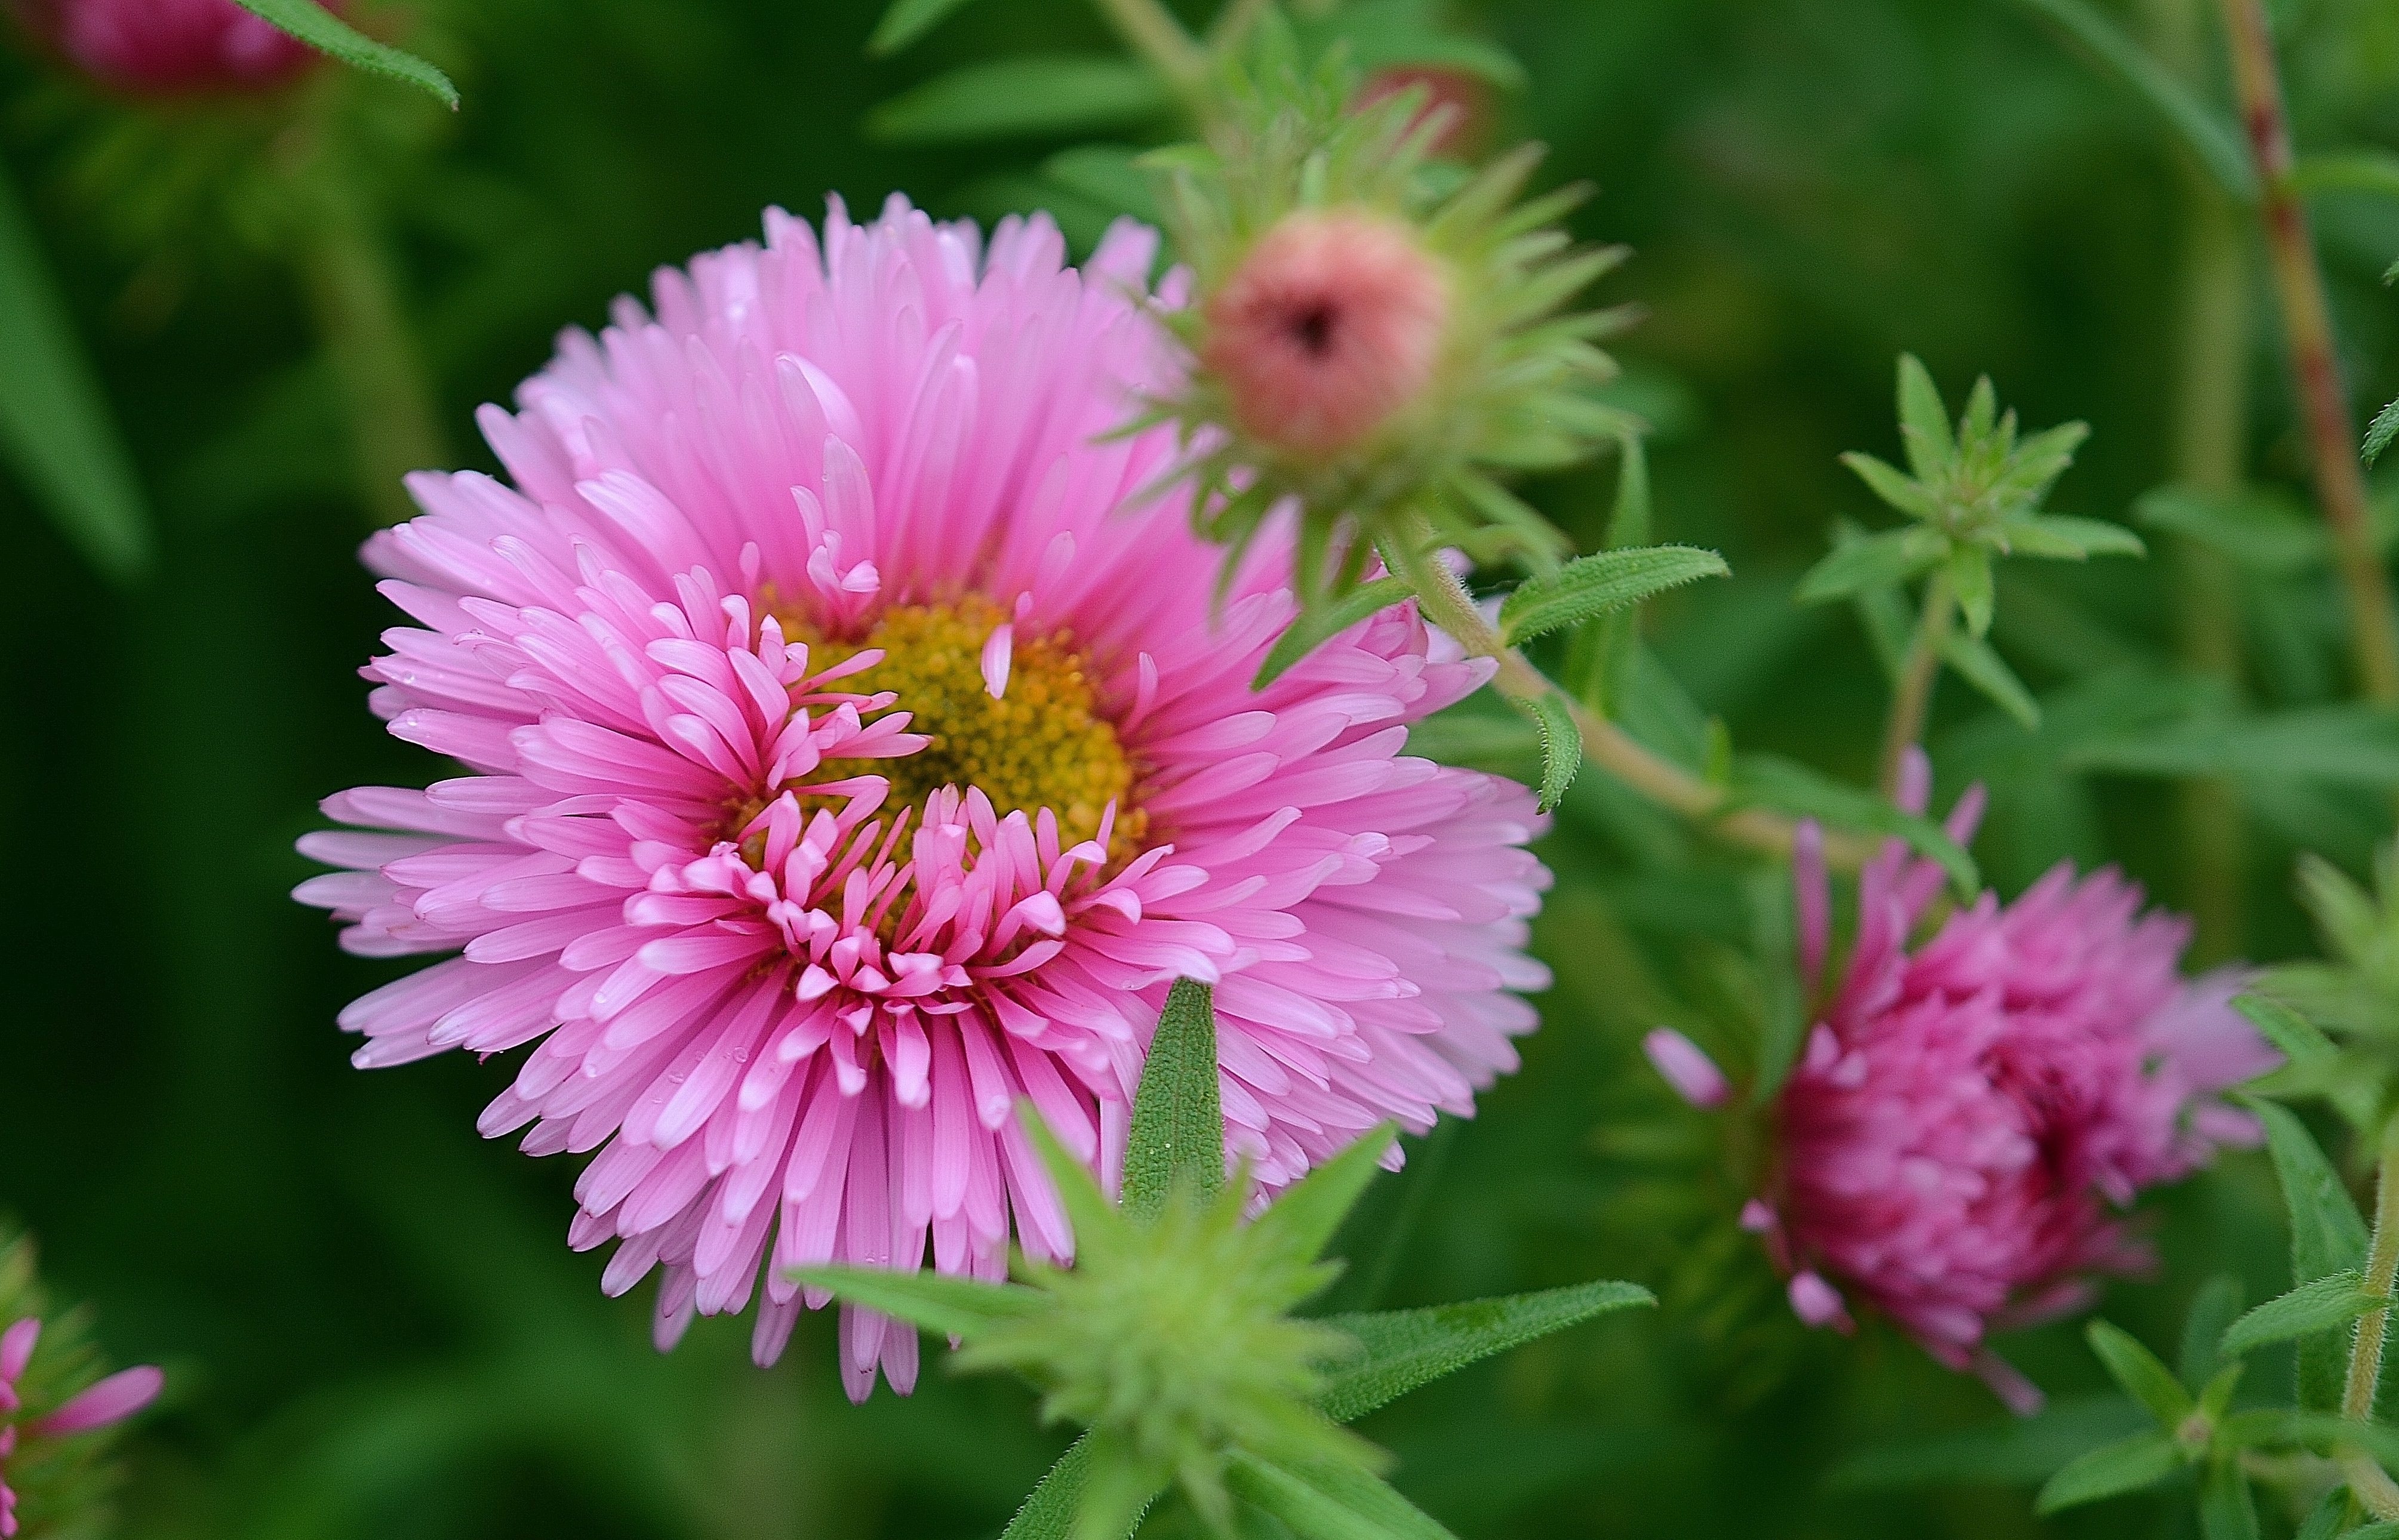
tree, nature, plant, sky, leaf, flower, petal, bloom, summer, orange, green, macro, botany, colorful, yellow, garden, flora, plants, wildflower, flowers, colors, background, aster, beautiful, detail, pink flower, macro photography, flowering plant, daisy family, summer plant, annual plant, land plant